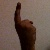
The image shows a hand gesture representing the number 1 in Indian Sign Language.